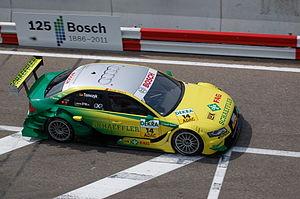
Team Phoenix ou Phoenix Racing est une écurie de course automobile allemande basée à Meuspath à proximité du Nürburgring et fondée par Ernst Moser en 1999. Elle participe au Championnat DTM mais aussi à divers championnat de Grand Tourisme.